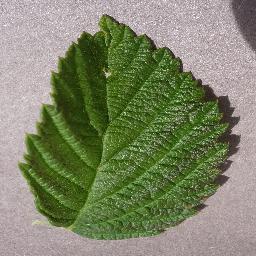
Label: Raspberry___healthy